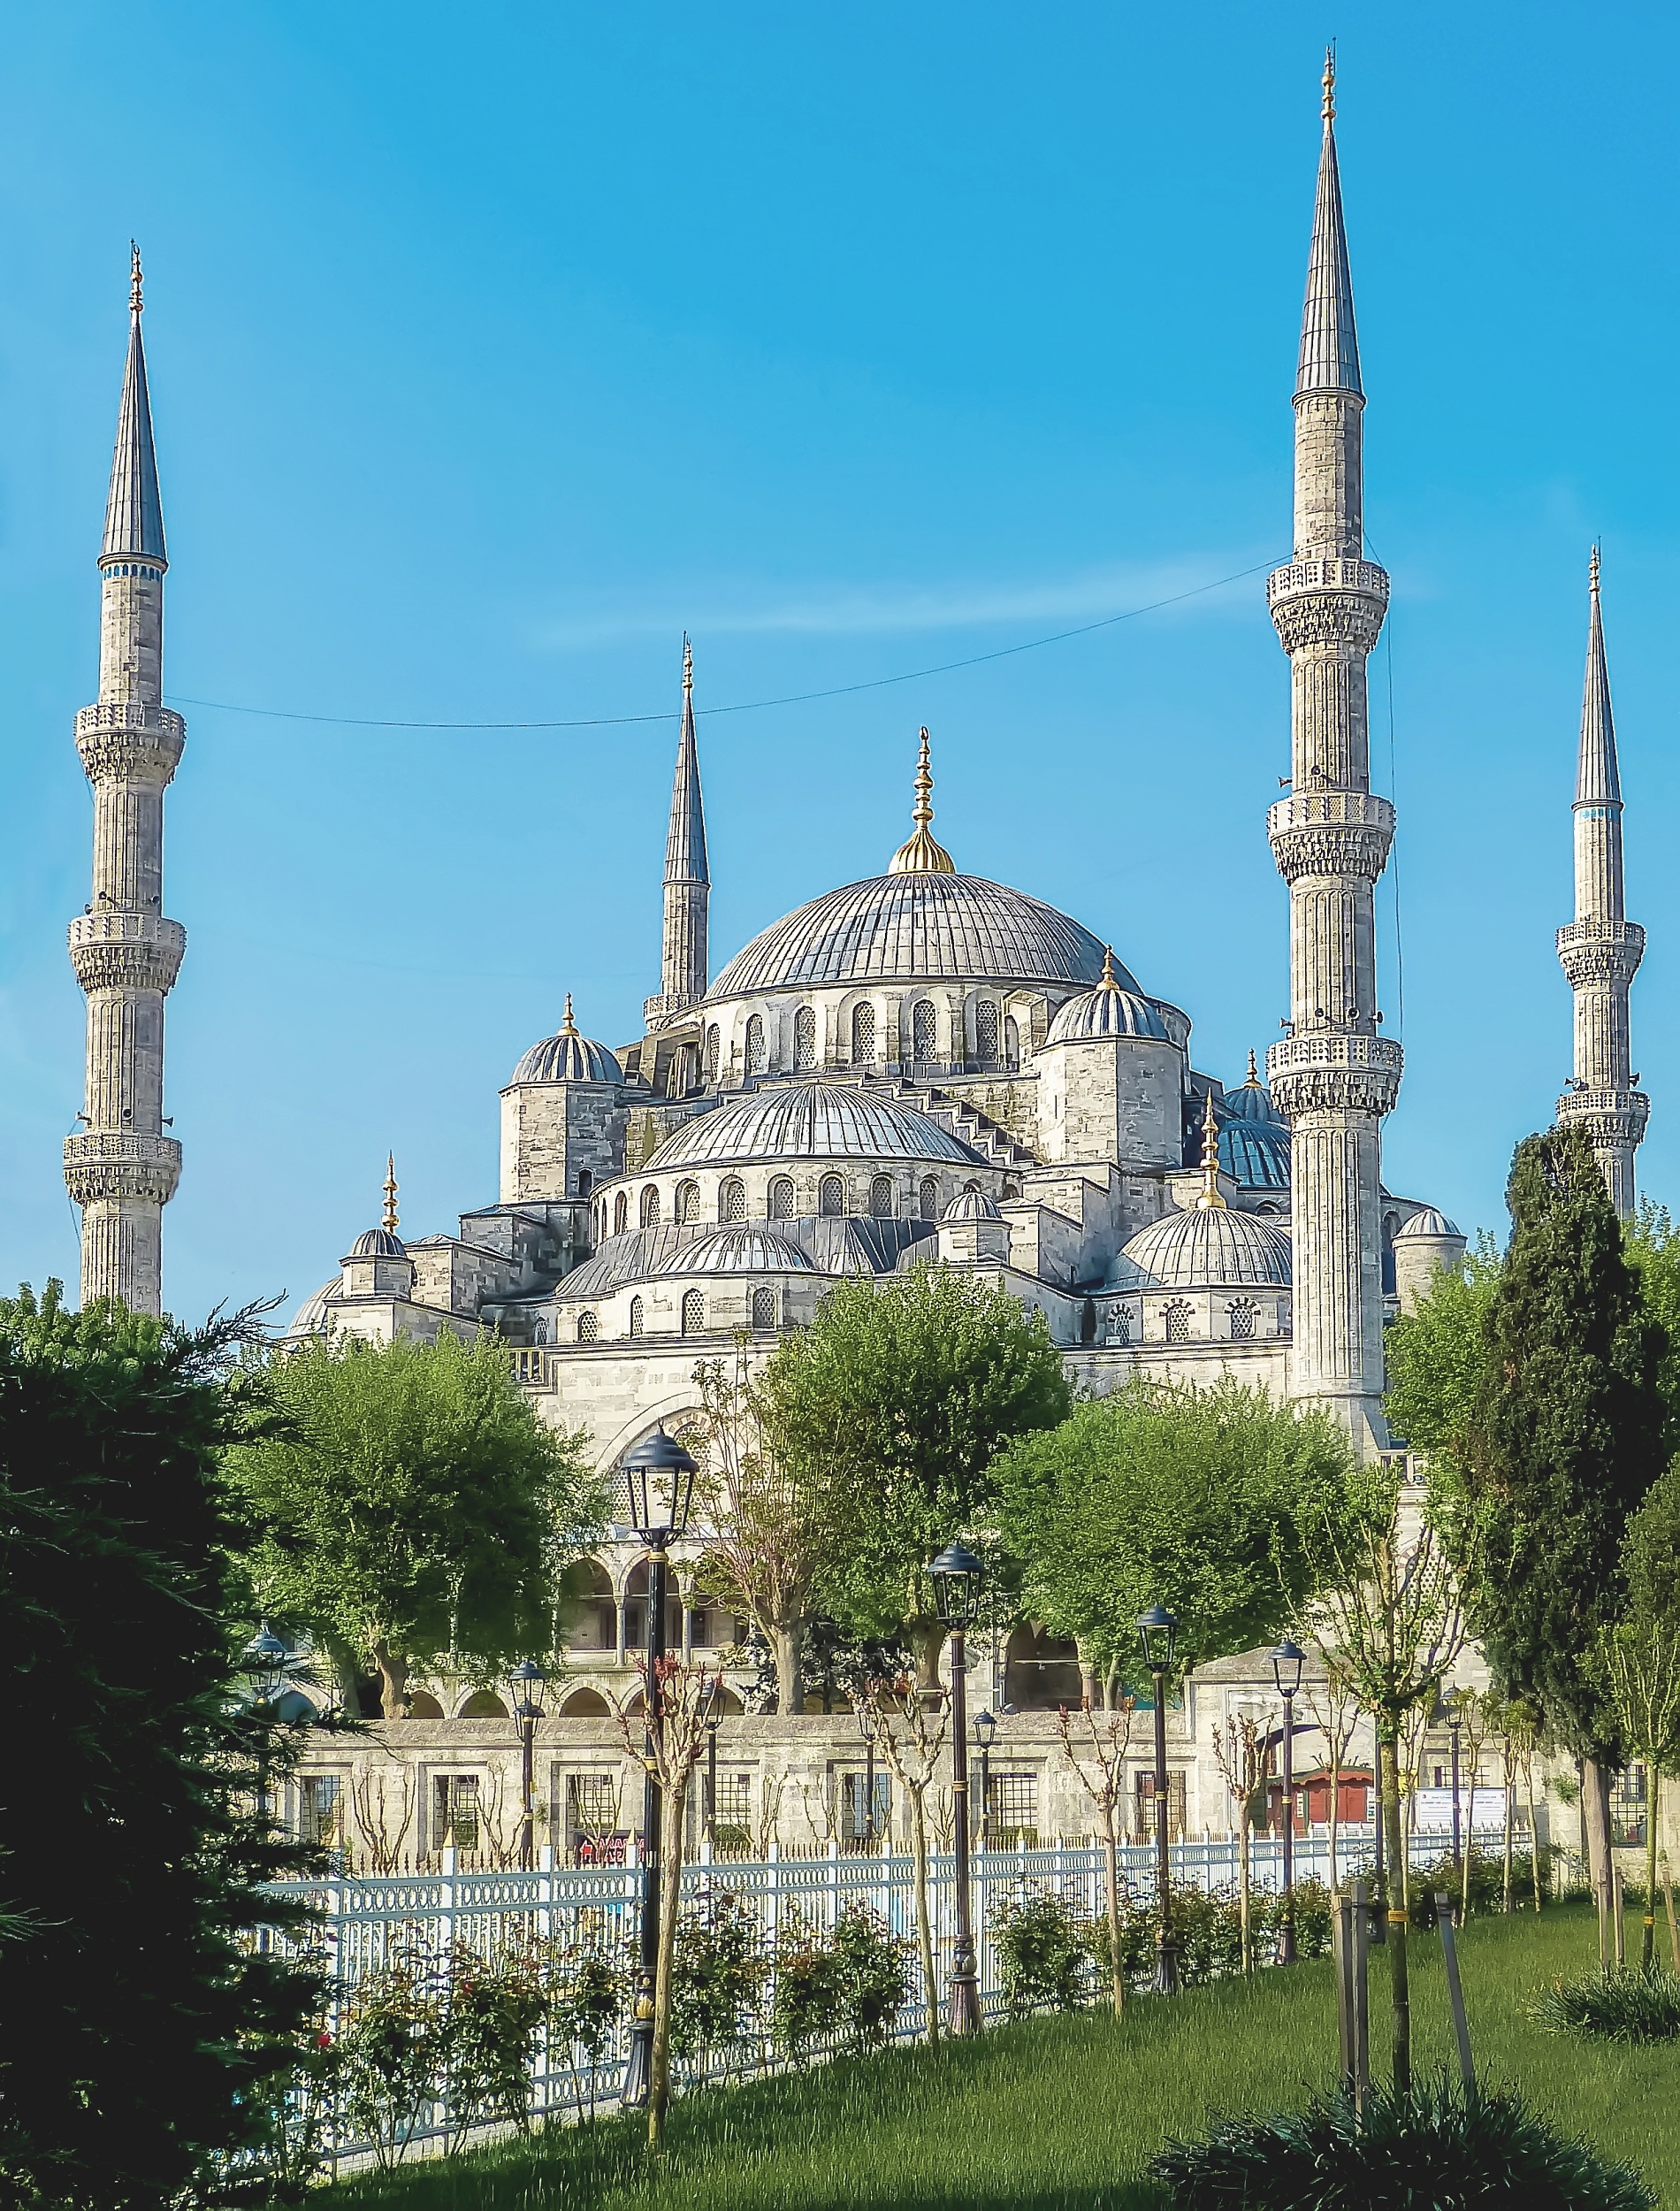
architecture, building, landmark, church, cathedral, garden, place of worship, temple, spire, turkey, monastery, istanbul, mosque, islam, muslim, tours, blue mosque, historic site, byzantine architecture, turkish mosque